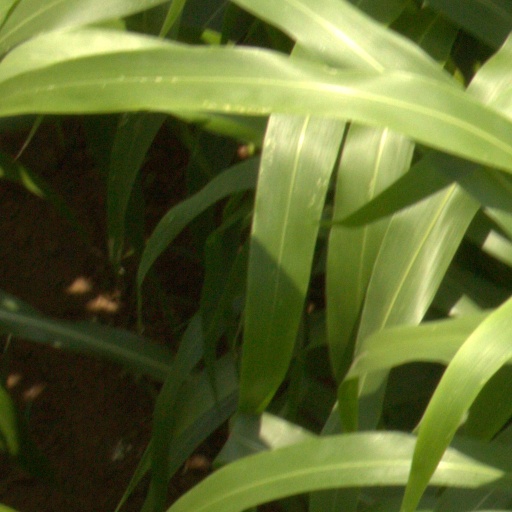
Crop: sorghum